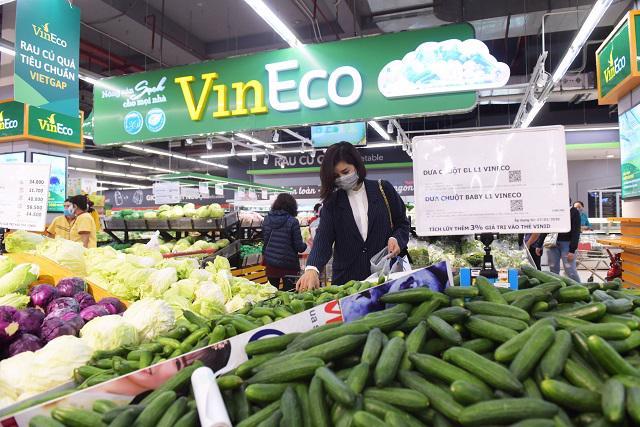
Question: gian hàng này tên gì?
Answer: gian hàng tên vineco